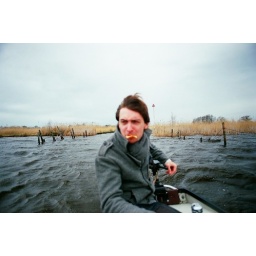
Giethoorn boat trip 4.8 x chilly sheep picnic in the car